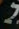
Number: 7